2005 UEFA Super Cup

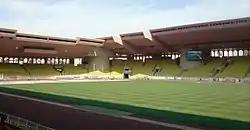
The Stade Louis II, which was the venue for the UEFA Super Cup from 1998 to 2012

Liverpool qualified for the UEFA Super Cup as the reigning UEFA Champions League winners. They had won the Champions League beating A.C. Milan 3–2 in a penalty shoot-out after the match had finished 3–3. It would be Liverpool's fifth appearance in the Super Cup. They had previously won the competition in 1977 and 2001, beating Hamburger SV and Bayern Munich respectively. The two other appearances in 1978 and 1984 had resulted in losses to Anderlecht and Juventus respectively.